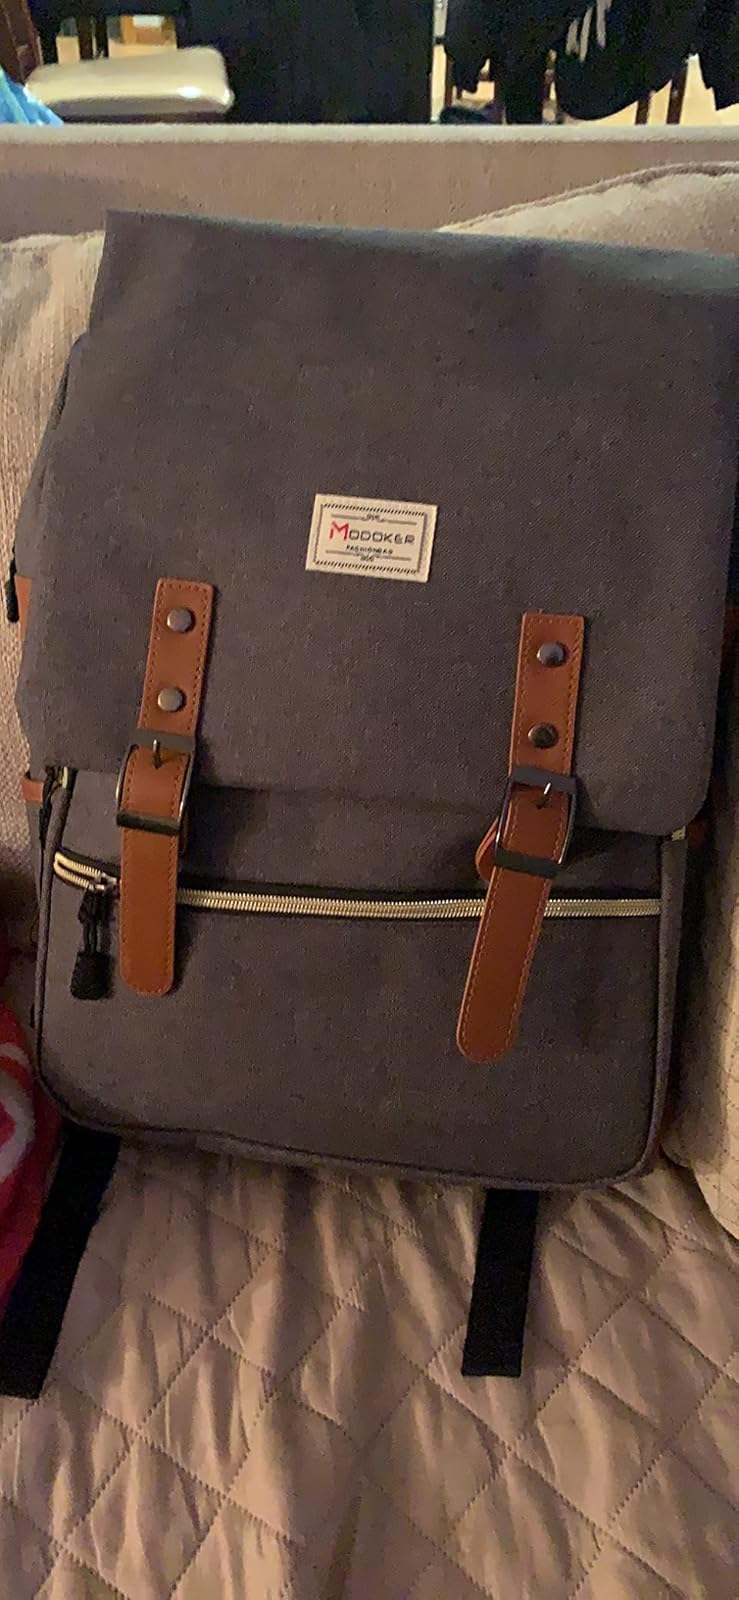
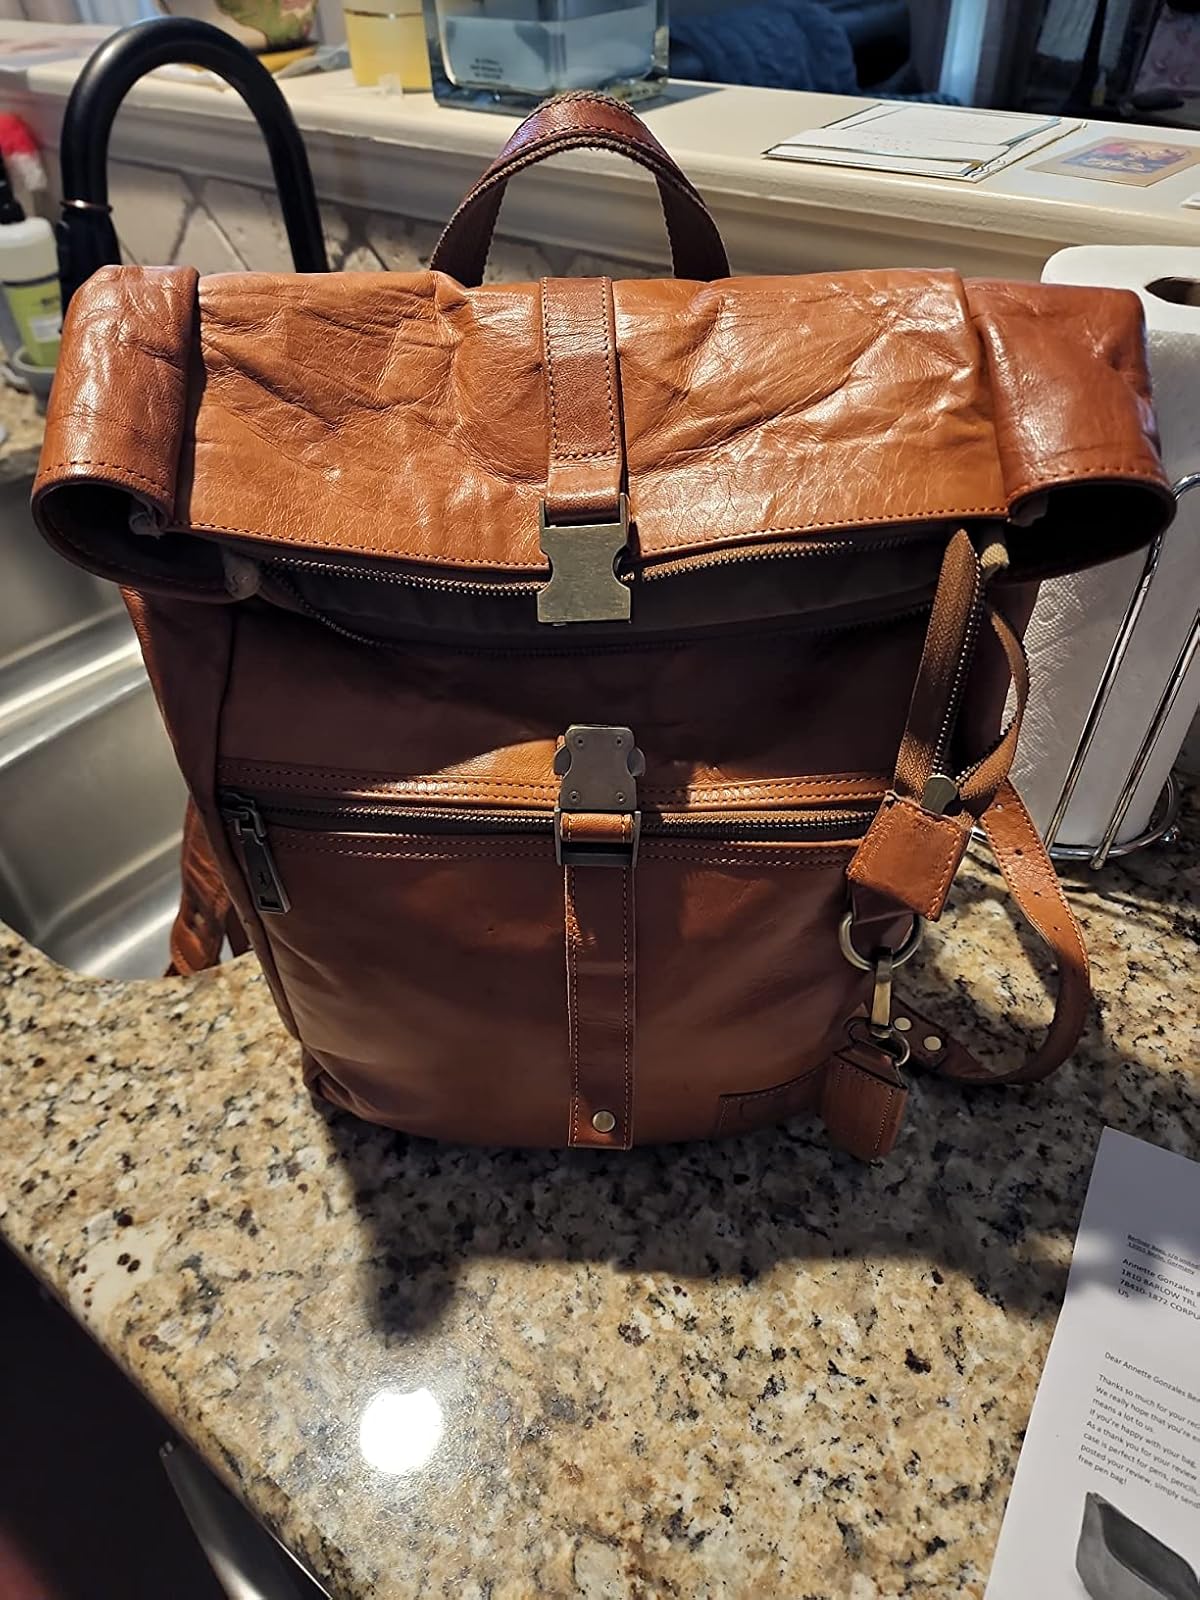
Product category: bag
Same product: no